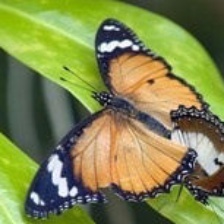
Species: DANAID EGGFLY
Butterfly family (ImageNet category): monarch